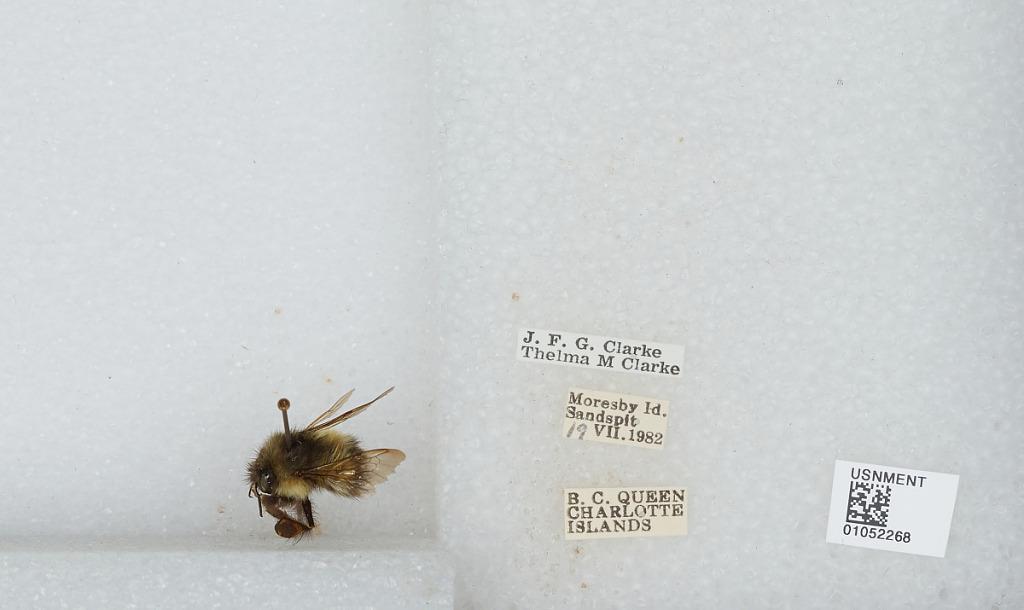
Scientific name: Bombus sp.
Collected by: J. Clarke & T. Clarke
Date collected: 1982-7-19
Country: Canada
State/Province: British Columbia
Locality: Queen Charlotte Islands, Moresby Island, Sandspit
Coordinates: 48.6994, -123.299